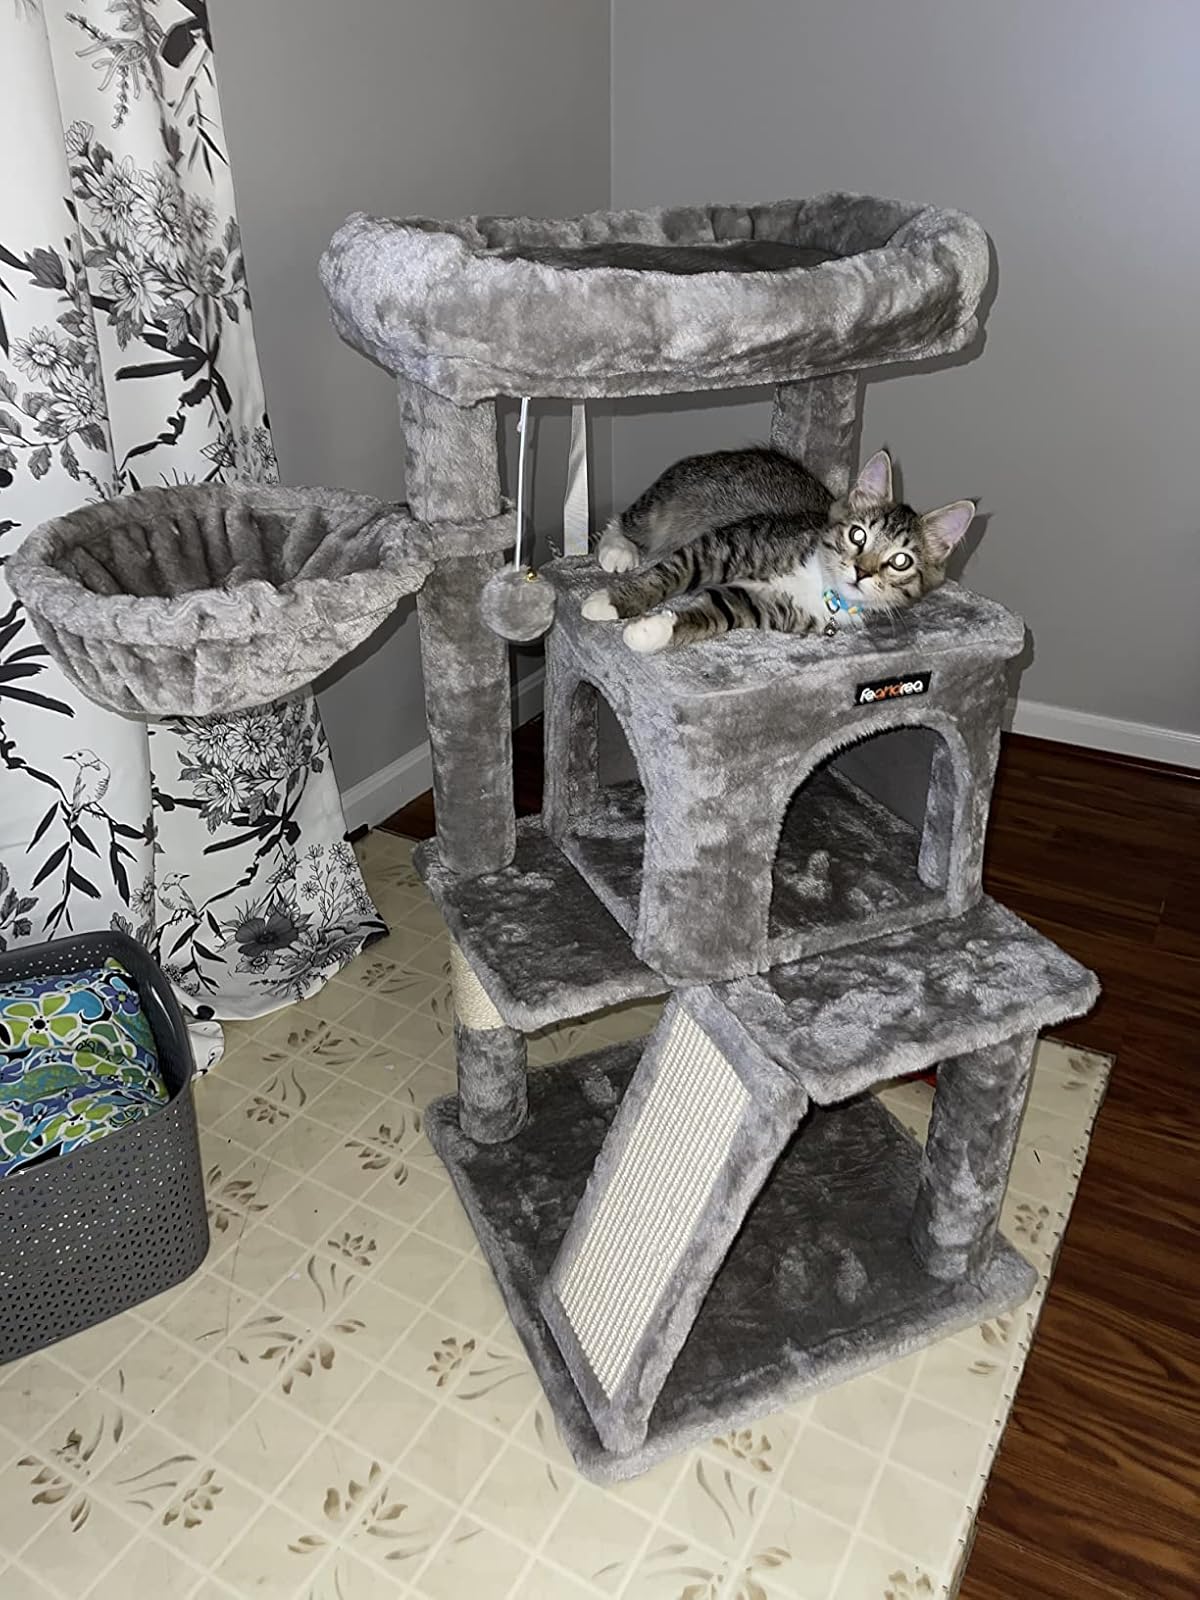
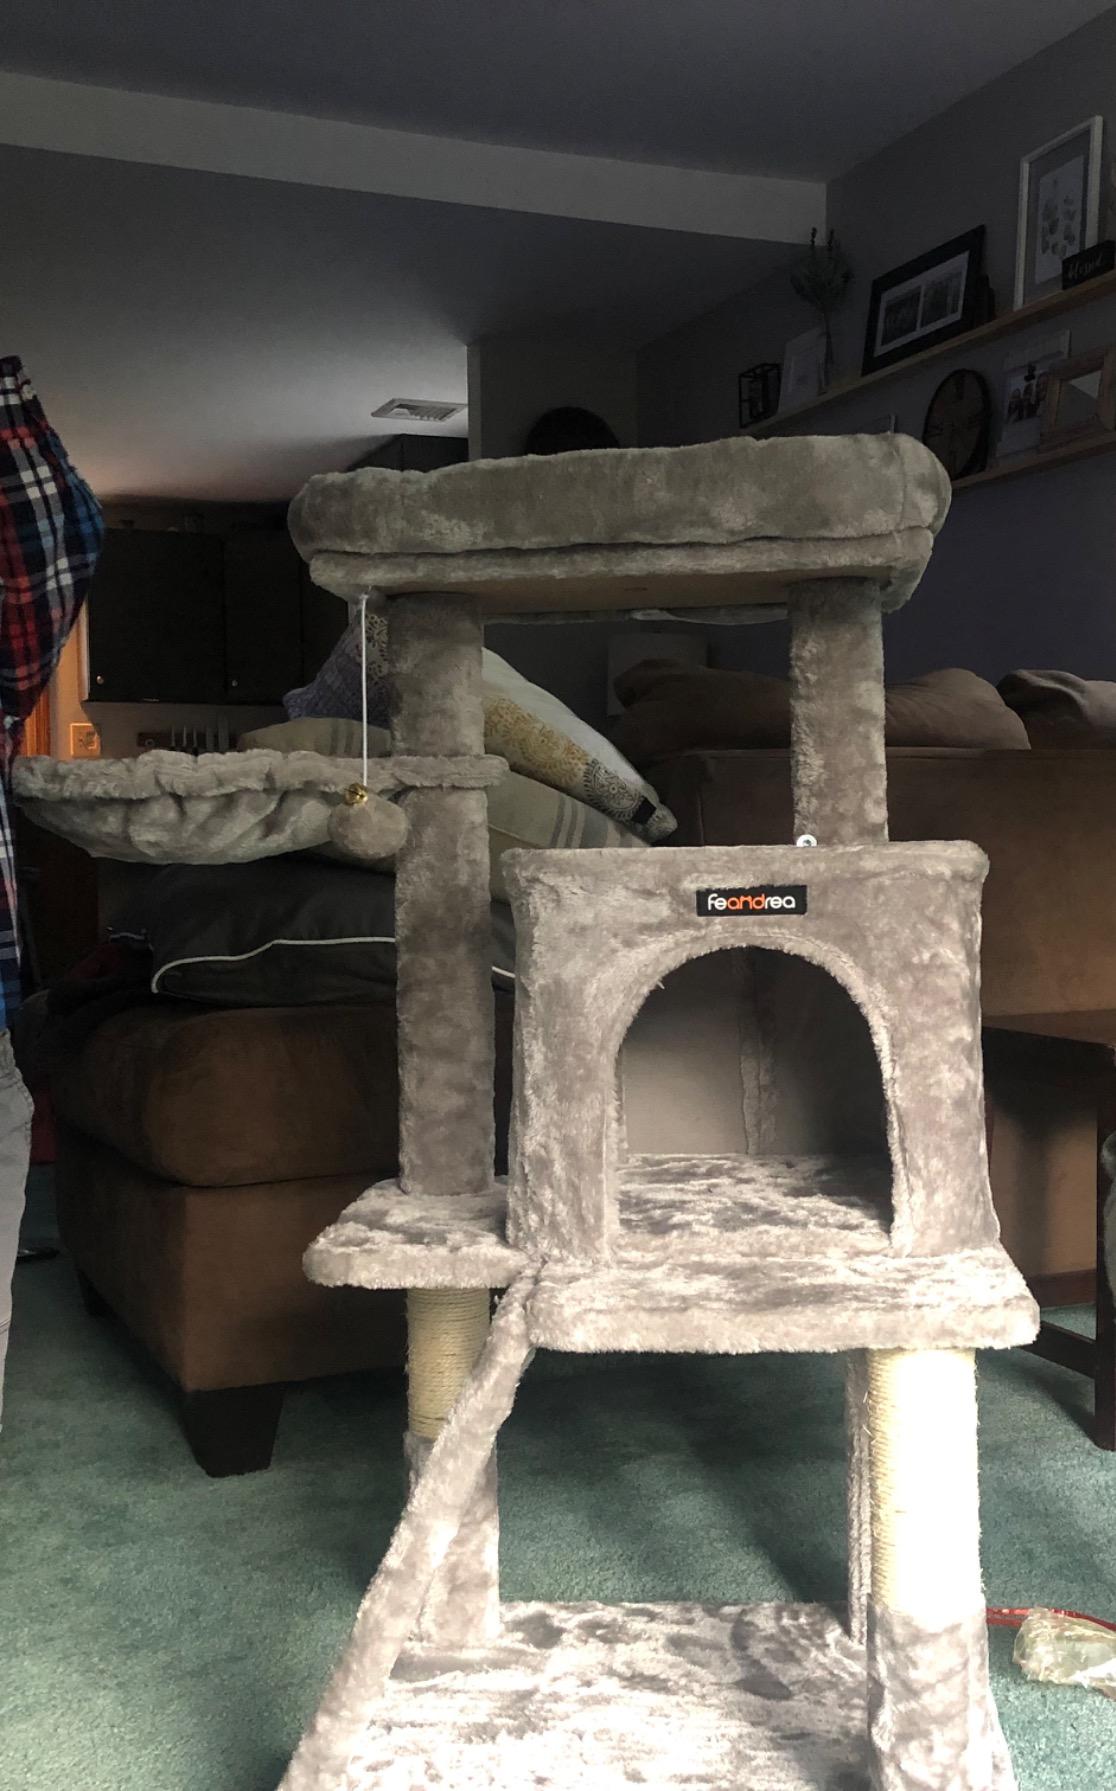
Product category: items_cat tree
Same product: yes